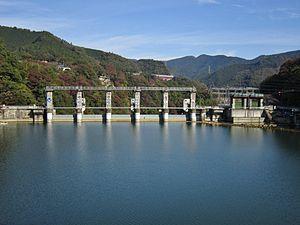
Le Lac Sagami est un lac artificiel situé à Midori-ku, Sagamihara, préfecture de Kanagawa dans la région de Kantō au Japon. Créé en 1947 après qu'un barrage eut été construit sur la rivière Sagami, c'est un site touristique et une unité de production d'énergie hydroélectrique. Le lac a aussi servi d'emplacement pour les compétitions de canoë-kayak aux Jeux olympiques d'été de 1964 tenus à Tokyo, situé à 60 km du lac.